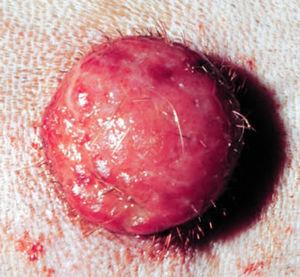
Une tumeur bénigne est une tumeur sans gravité, c'est-à-dire ne pouvant donner lieu à des métastases et n'étant pas mortelle, par exemple une verrue. Néanmoins une telle tumeur peut évoluer vers une tumeur maligne, qui peut, elle, être fatale si elle n'est pas traitée.